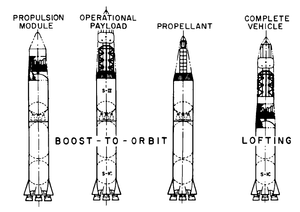
Le Projet Orion fut la première étude de conception d'un véhicule spatial mû par propulsion nucléaire pulsée, idée proposée par Stanislaw Ulam en 1947. Le projet, amorcé dans les années 1950, était mené par une équipe d'ingénieurs et de physiciens de General Atomics, comprenant quelques célébrités telles que le physicien Theodore Taylor. Sur la demande de Taylor, le physicien Freeman Dyson quitta pendant une année ses travaux universitaires pour diriger le projet. Ce fut le premier groupe de réflexion de la sorte depuis le projet Manhattan, la plupart des membres du projet Orion déclarent s'en souvenir comme les meilleures années de leur vie. De leur point de vue, l'humanité n'a jamais été aussi près qu'alors des voyages spatiaux à grande échelle.